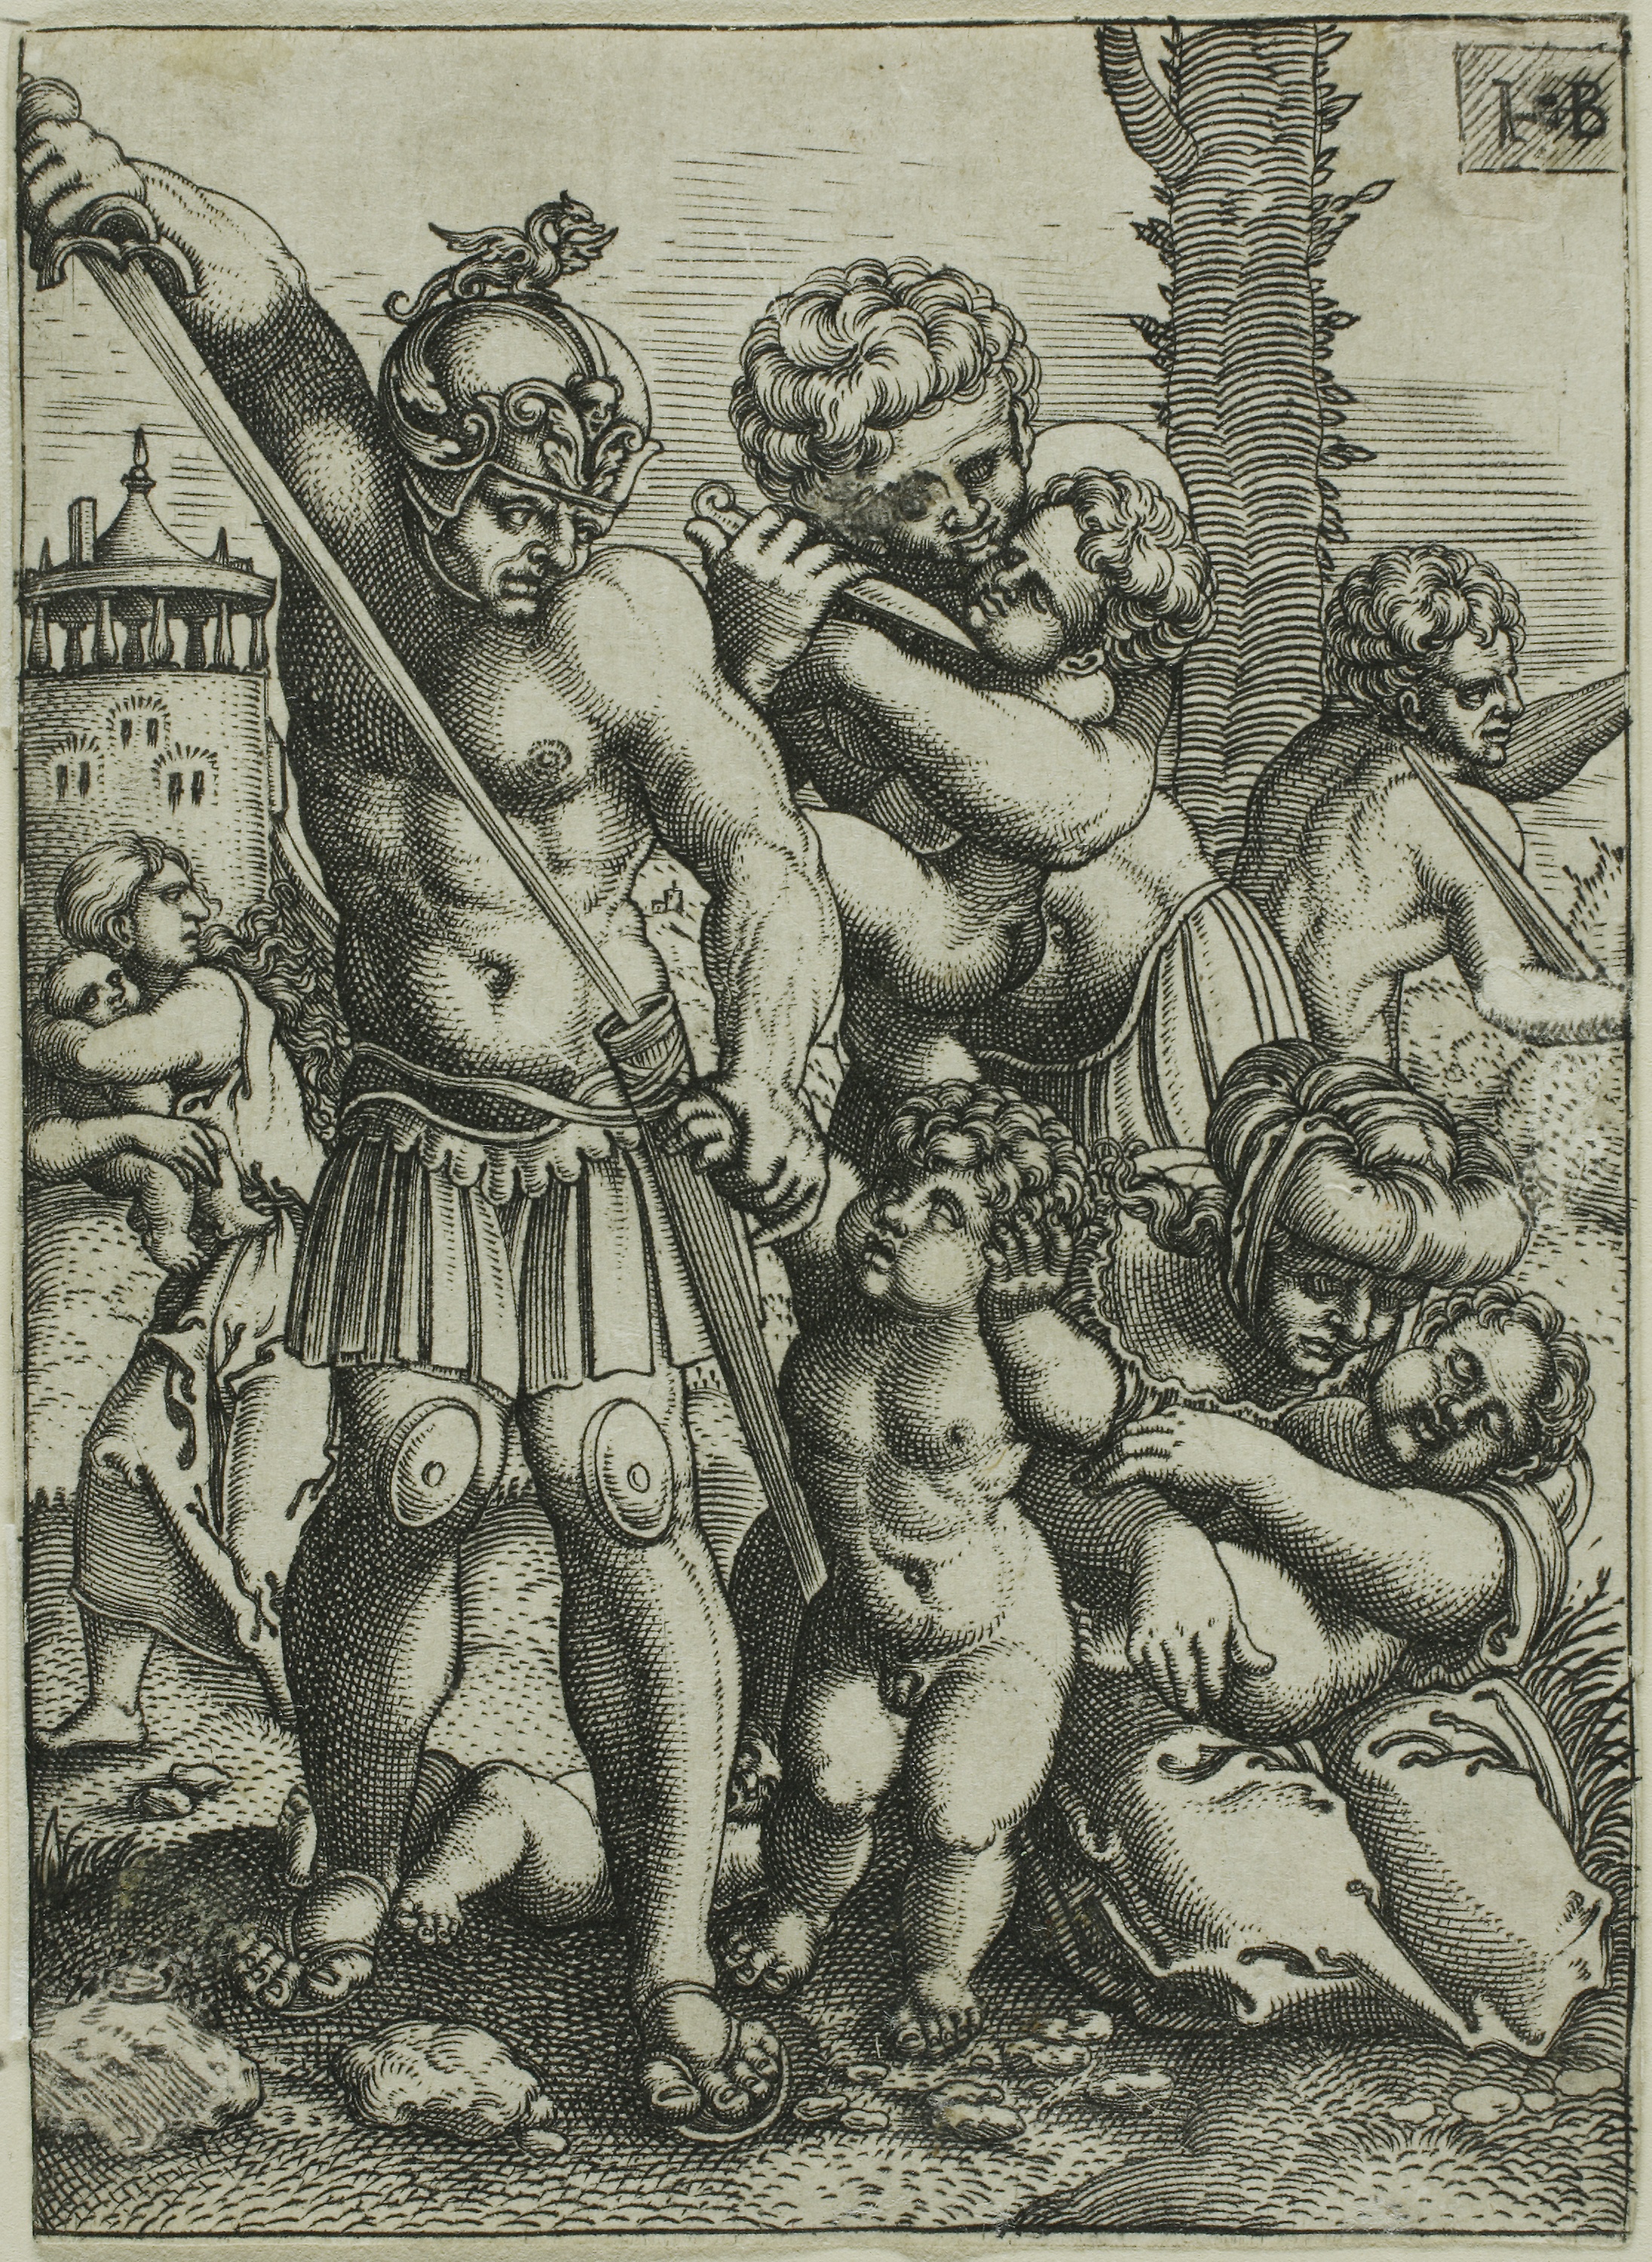
black and white, history, art, mythology, monochrome, visual arts, middle ages, illustration, troop